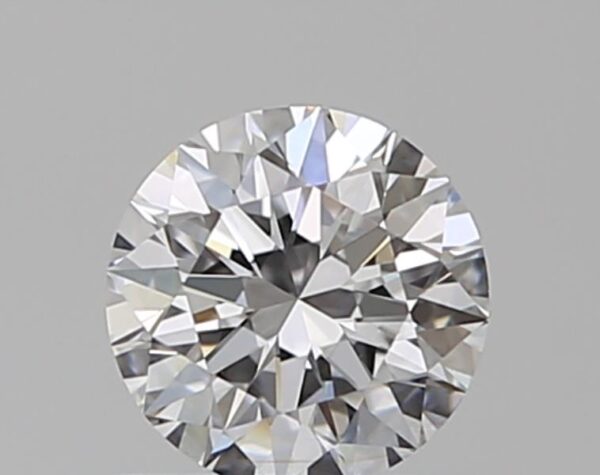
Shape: round
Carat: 0.51
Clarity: VS1
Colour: E
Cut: EX
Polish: EX
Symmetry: EX
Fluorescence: N
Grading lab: GIA
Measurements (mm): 5.14 x 5.16 x 3.19